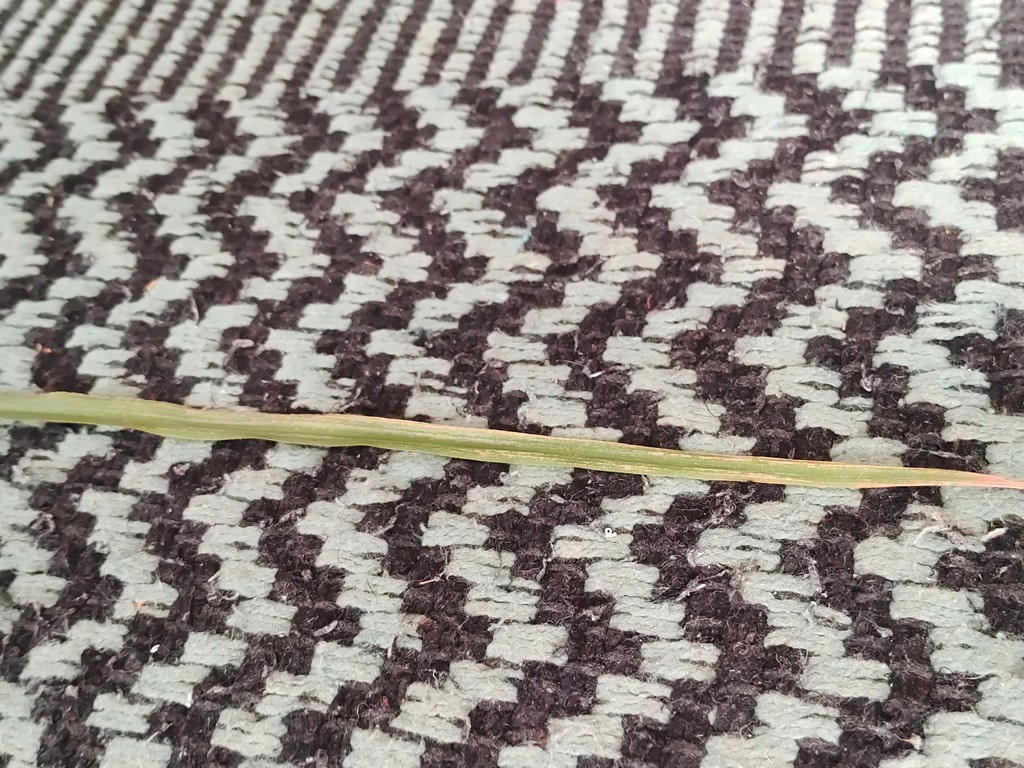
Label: Unhealthy